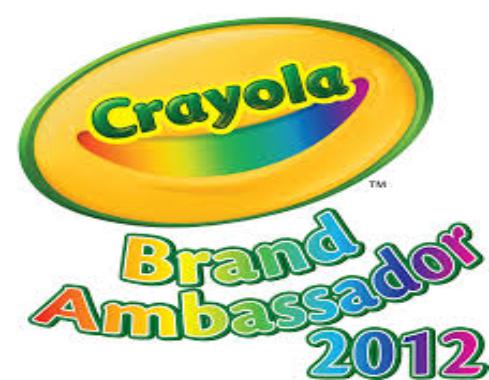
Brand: Crayola
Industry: Necessities